Veera Padhakkam

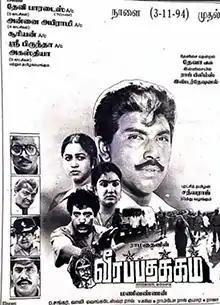
Poster

Veera Padhakkam is a 1994 Indian Tamil-language action film written and directed by Manivannan, starring Sathyaraj, Radhika Sarathkumar and Urvashi. It was released on 3 November 1994.